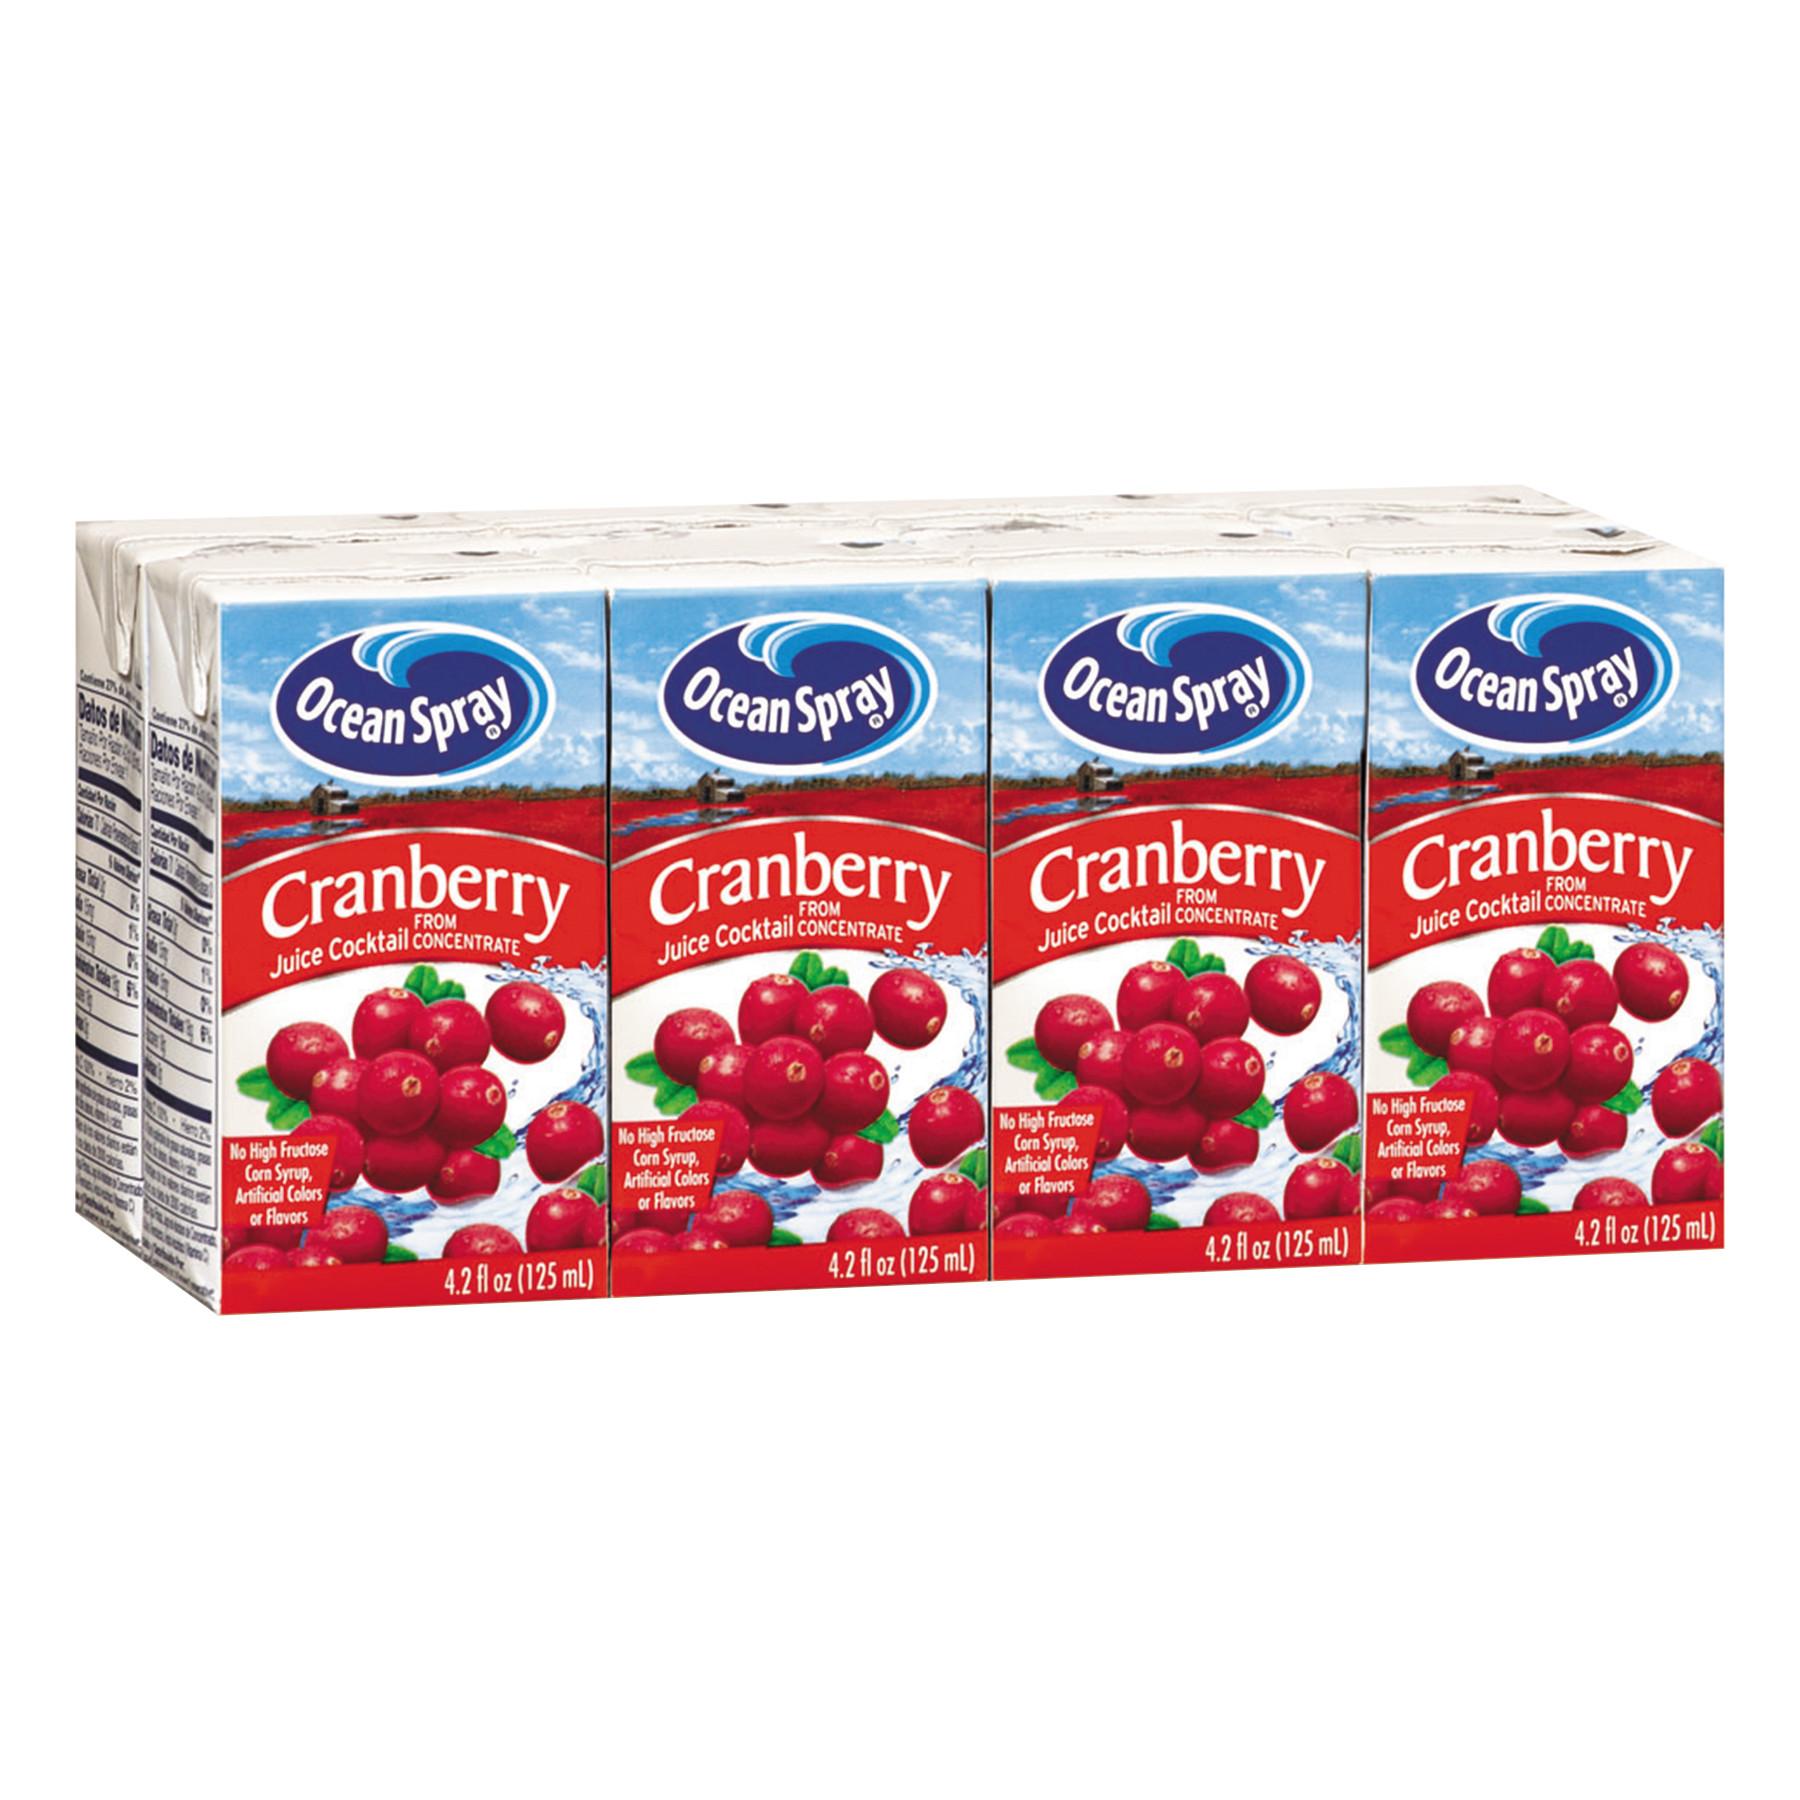
Waste category: cardboard